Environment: real
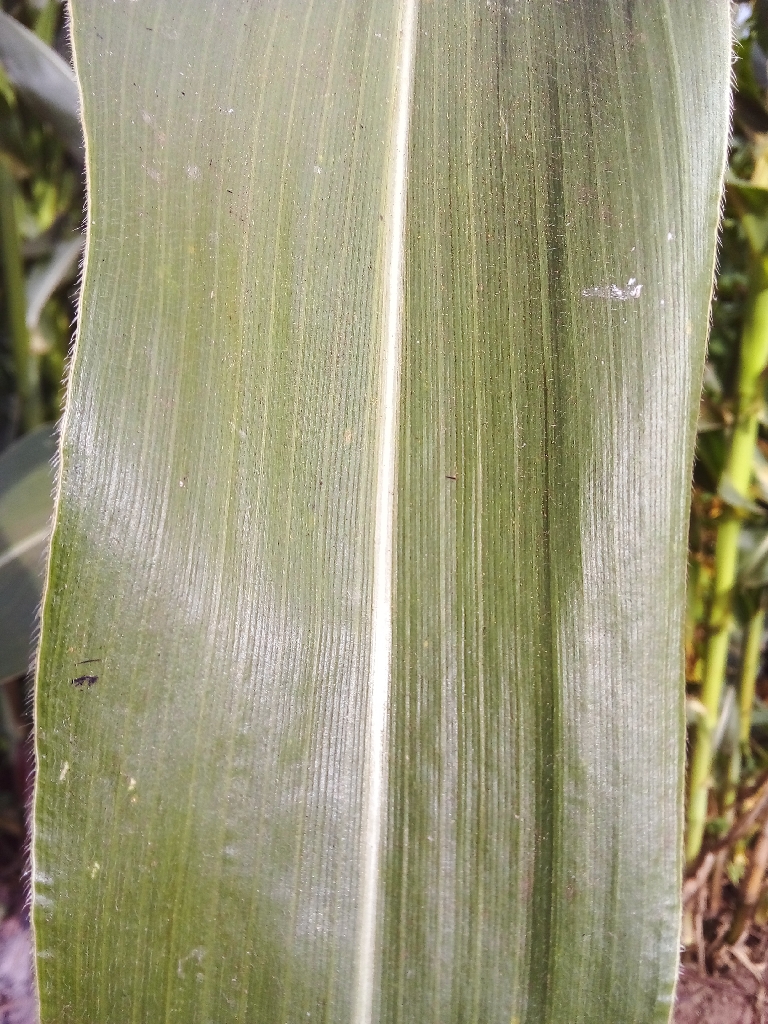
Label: healthy